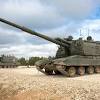
Label: Self Propelled Artillery